Gary Hart

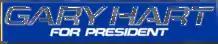
Campaign logo

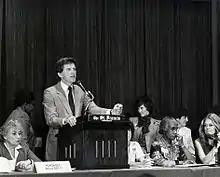
Hart at a meeting during the Democratic National Convention in 1984

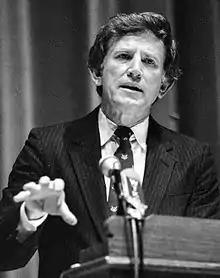
Hart speaks at Cornell University in late 1987.

In February 1983, during his second term, Hart announced his candidacy for president in the 1984 presidential election. Although he had cultivated longstanding friendships with prominent actors and journalists (including Warren Beatty, Jack Nicholson, Penny Marshall and Hunter S. Thompson) as a byproduct of his work on the McGovern campaign, Hart was little known to the general electorate and barely received above 1 percent in the polls in a competitive field that encompassed such recognizable candidates as former Vice President Walter Mondale, Project Mercury astronaut John Glenn, civil rights activist Jesse Jackson, and even his old boss, former Senator George McGovern. To counter this situation, Hart started campaigning early in New Hampshire, making a then-unprecedented canvassing tour in late September, months before the primary. This strategy attracted national media attention to his campaign, and by late 1983, he had risen moderately in the polls to the middle of the field, mostly at the expense of the sinking candidacies of Glenn and Alan Cranston. Mondale won the Iowa caucus in late January, but Hart polled a respectable 16 percent. Two weeks later, in the New Hampshire primary, he shocked much of the party establishment and the media by defeating Mondale by 10 percentage points. Hart instantly became the main challenger to Mondale for the nomination and appeared to have the momentum on his side.